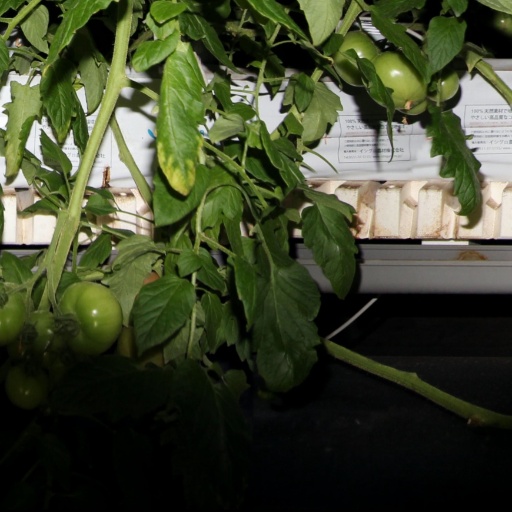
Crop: tomato